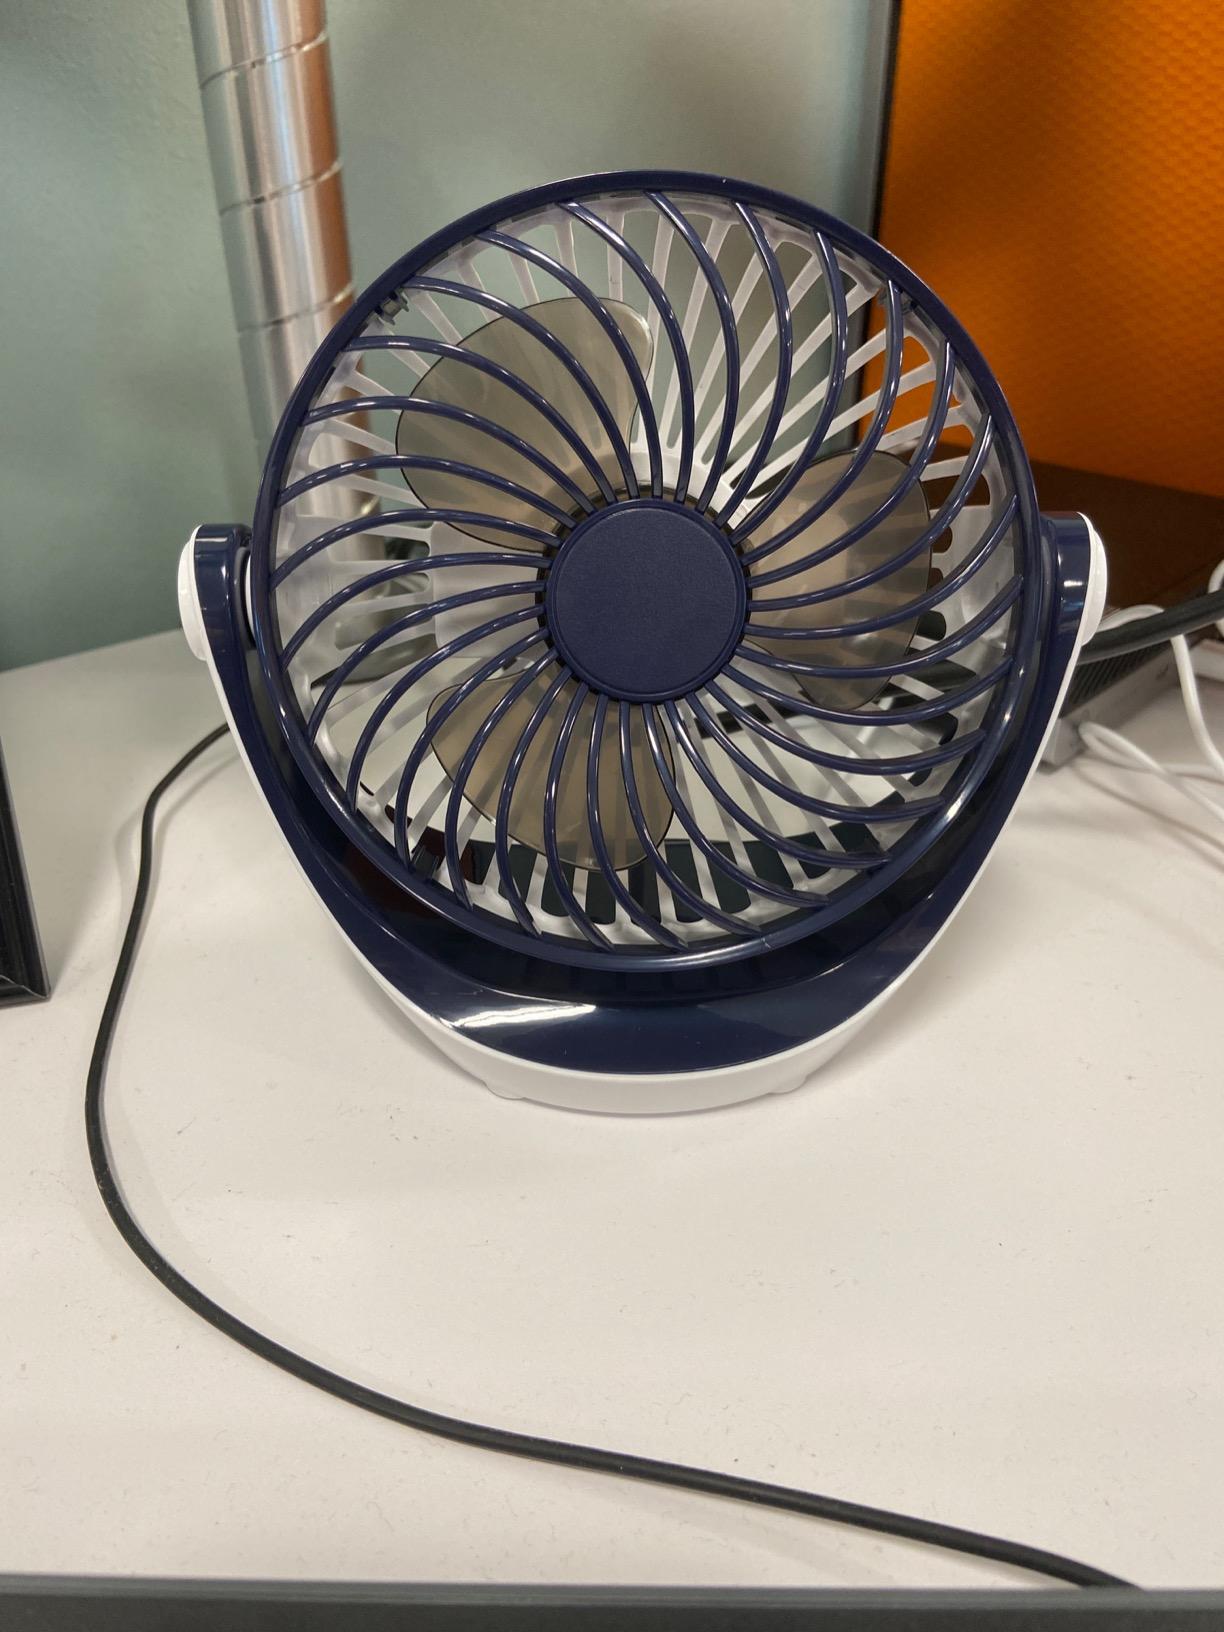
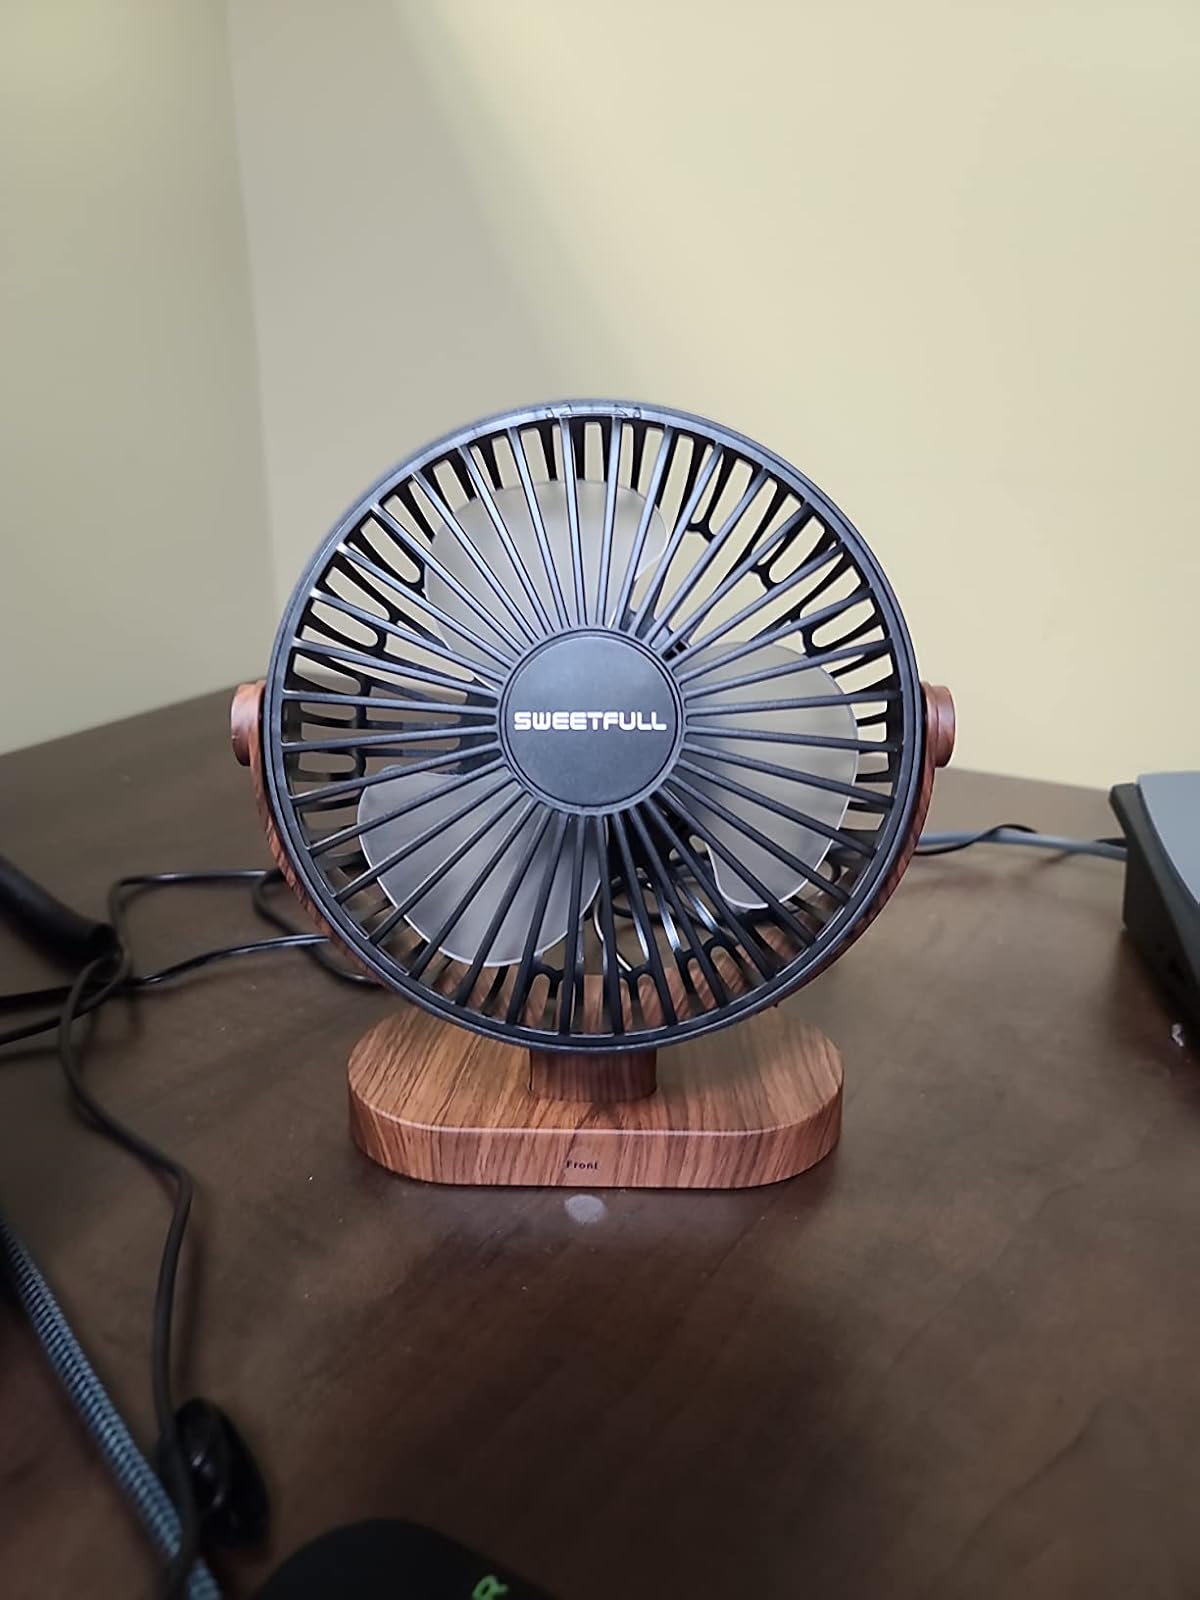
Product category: fan
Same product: no